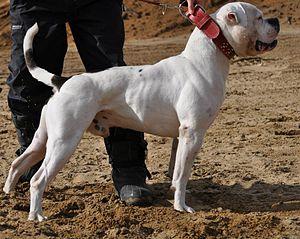
Magnifique mâle hybride bully de chez Faithfullbull
Le bouledogue américain est originaire du Sud-Est des États-Unis, principalement de Floride, de Géorgie et d'Alabama. Il n'est pas officiellement reconnu par la Fédération cynologique internationale, mais il existe des registres comme l'ABRA ou le NKC qui émettent des pedigrees pour cette race. Plus récemment, en 2019, cette race de chien a été inscrite comme candidate au programme FSS de l'American Kennel Club, la première étape vers la pleine reconnaissance par cette organisation en tant que nouvelle race.